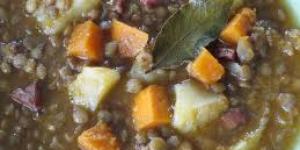
lentejas con patatas y calabaza